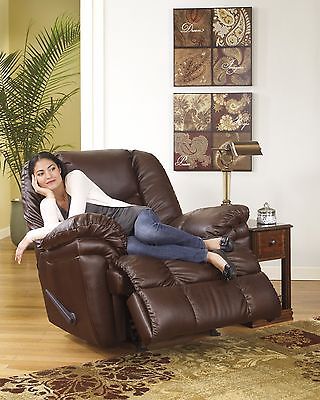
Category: chair